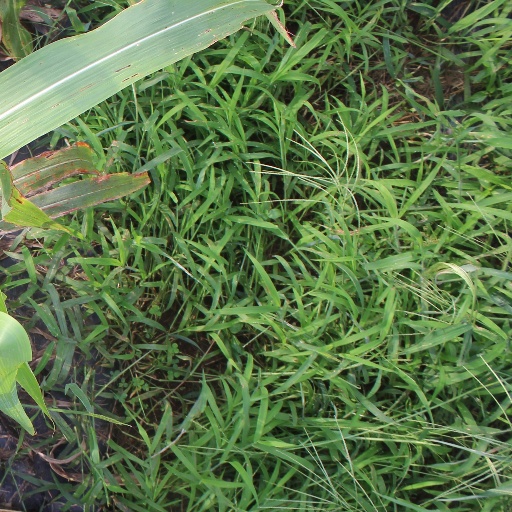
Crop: sorghum